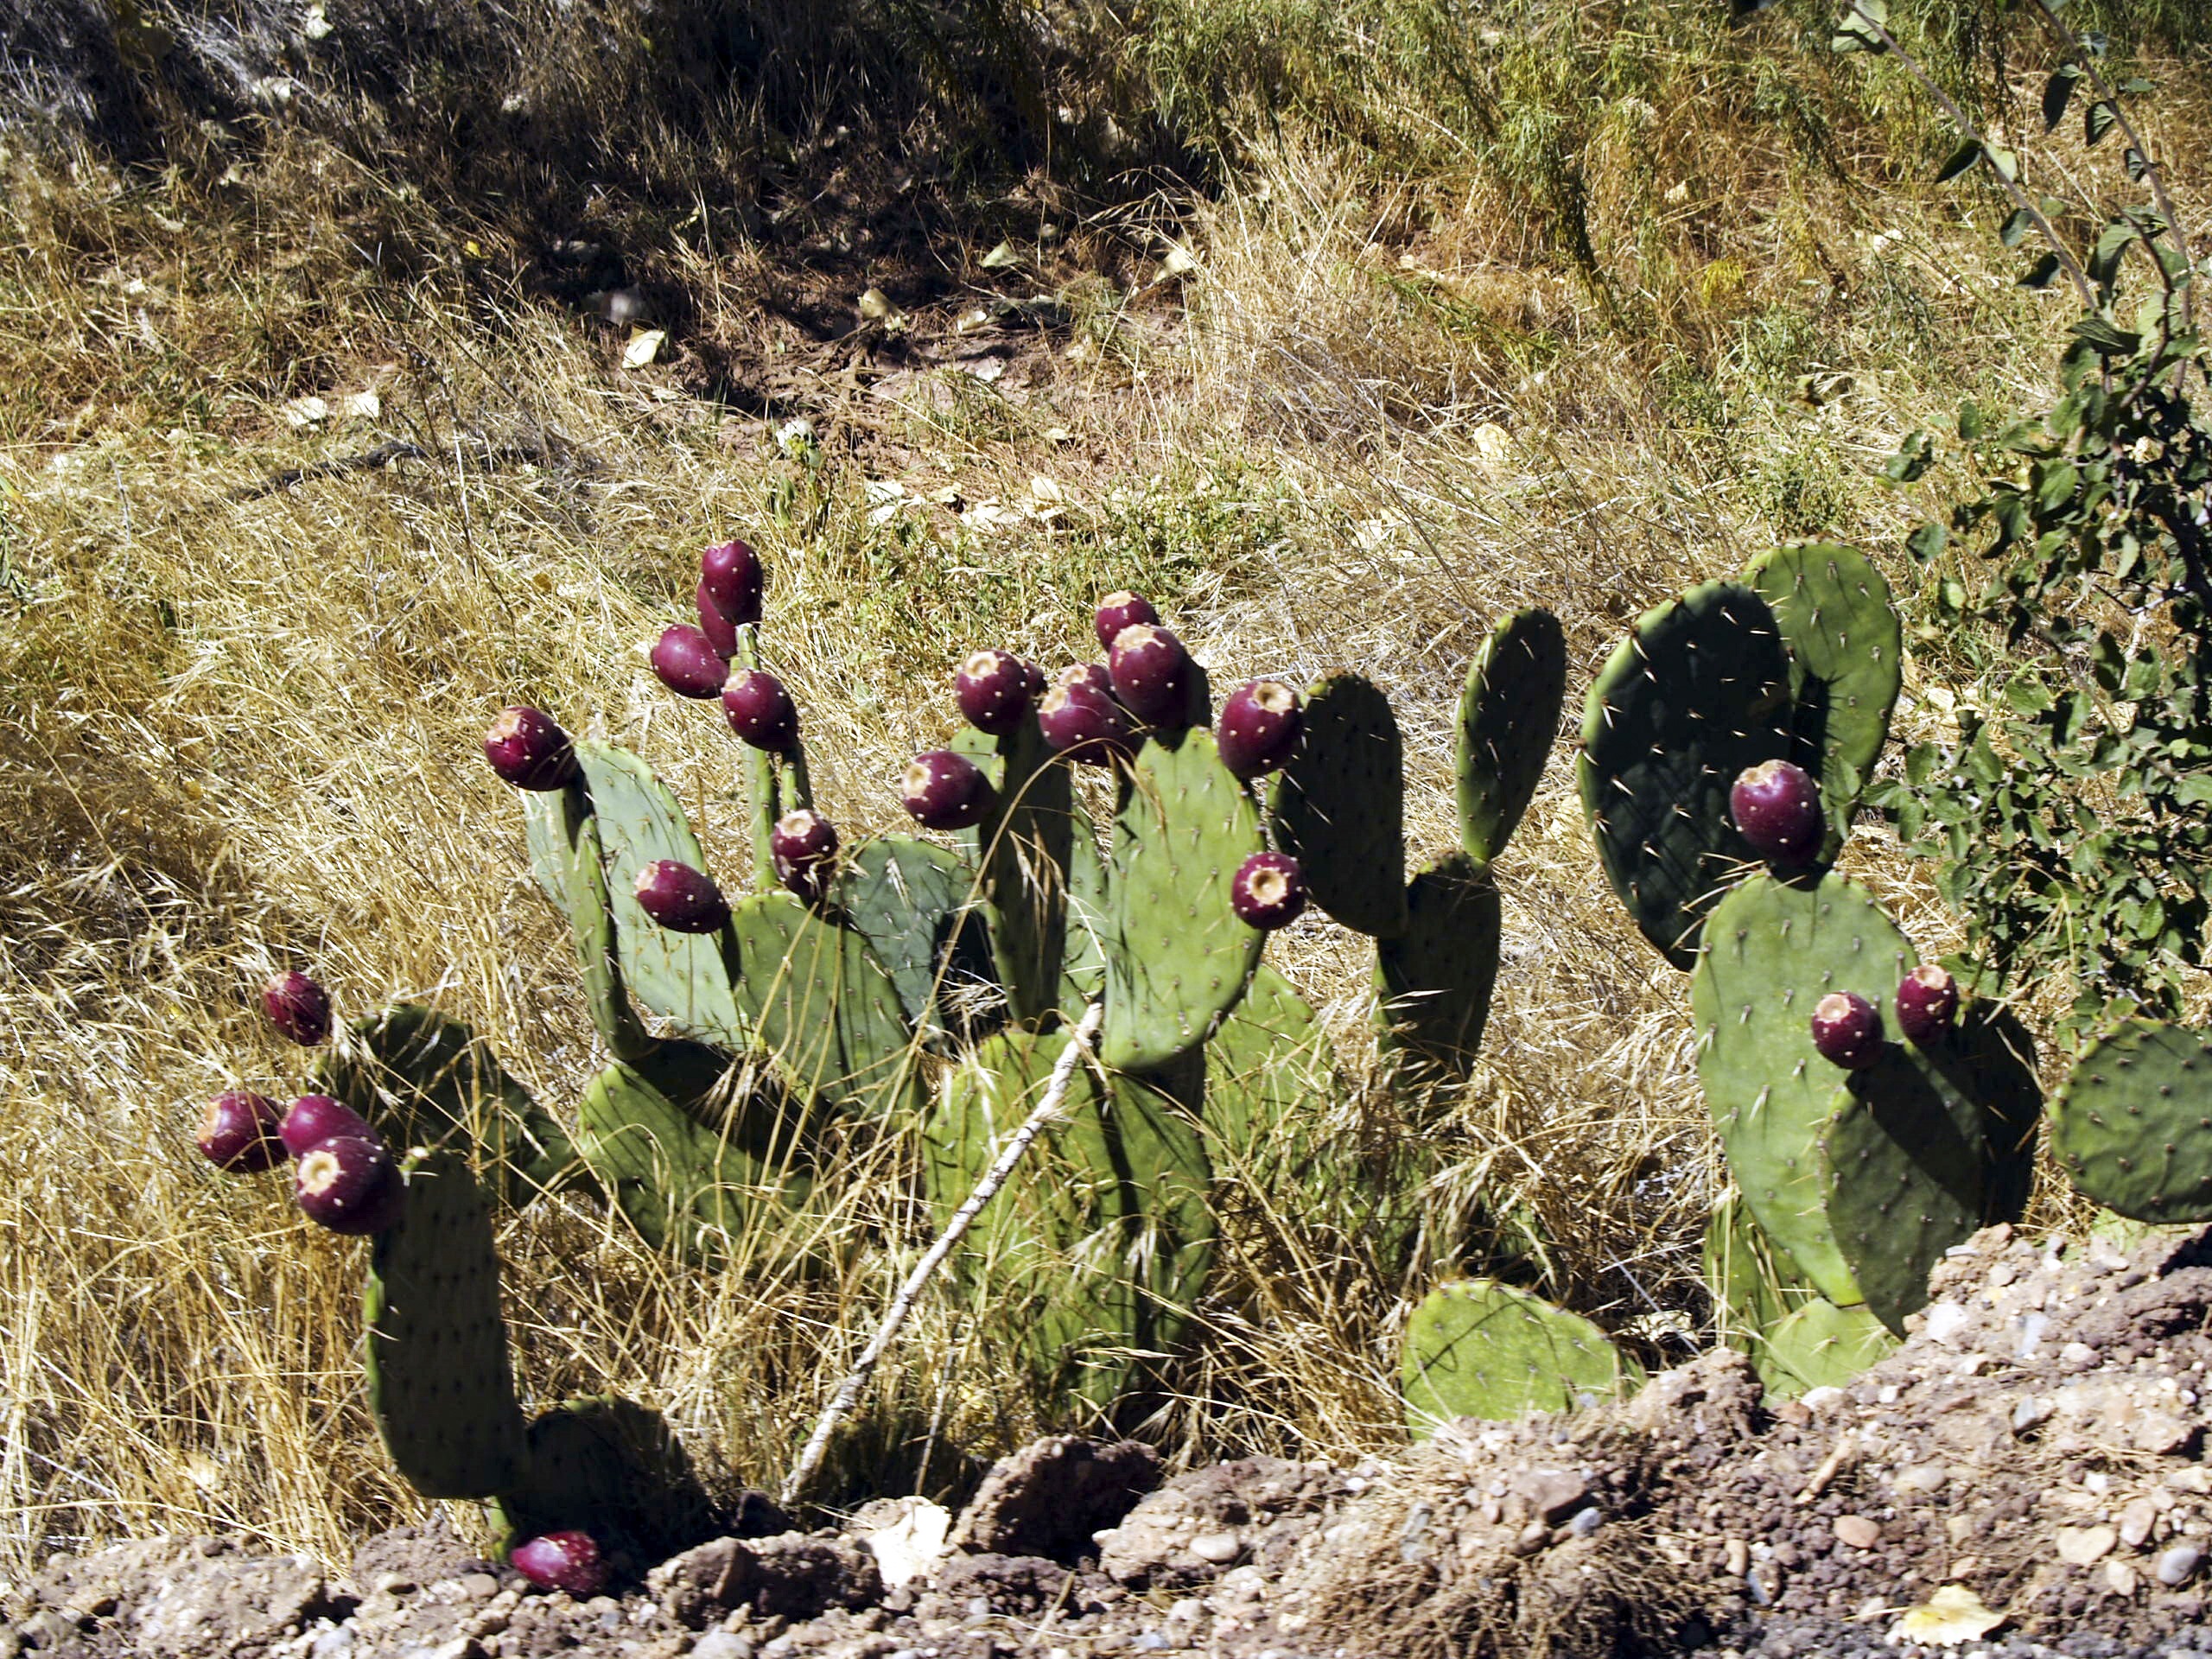
nature, outdoor, cactus, plant, desert, flower, dry, produce, usa, soil, botany, flora, wildflower, arizona, wild plant, hot, beautiful, flowering plant, prickly pear, land plant, barbary fig